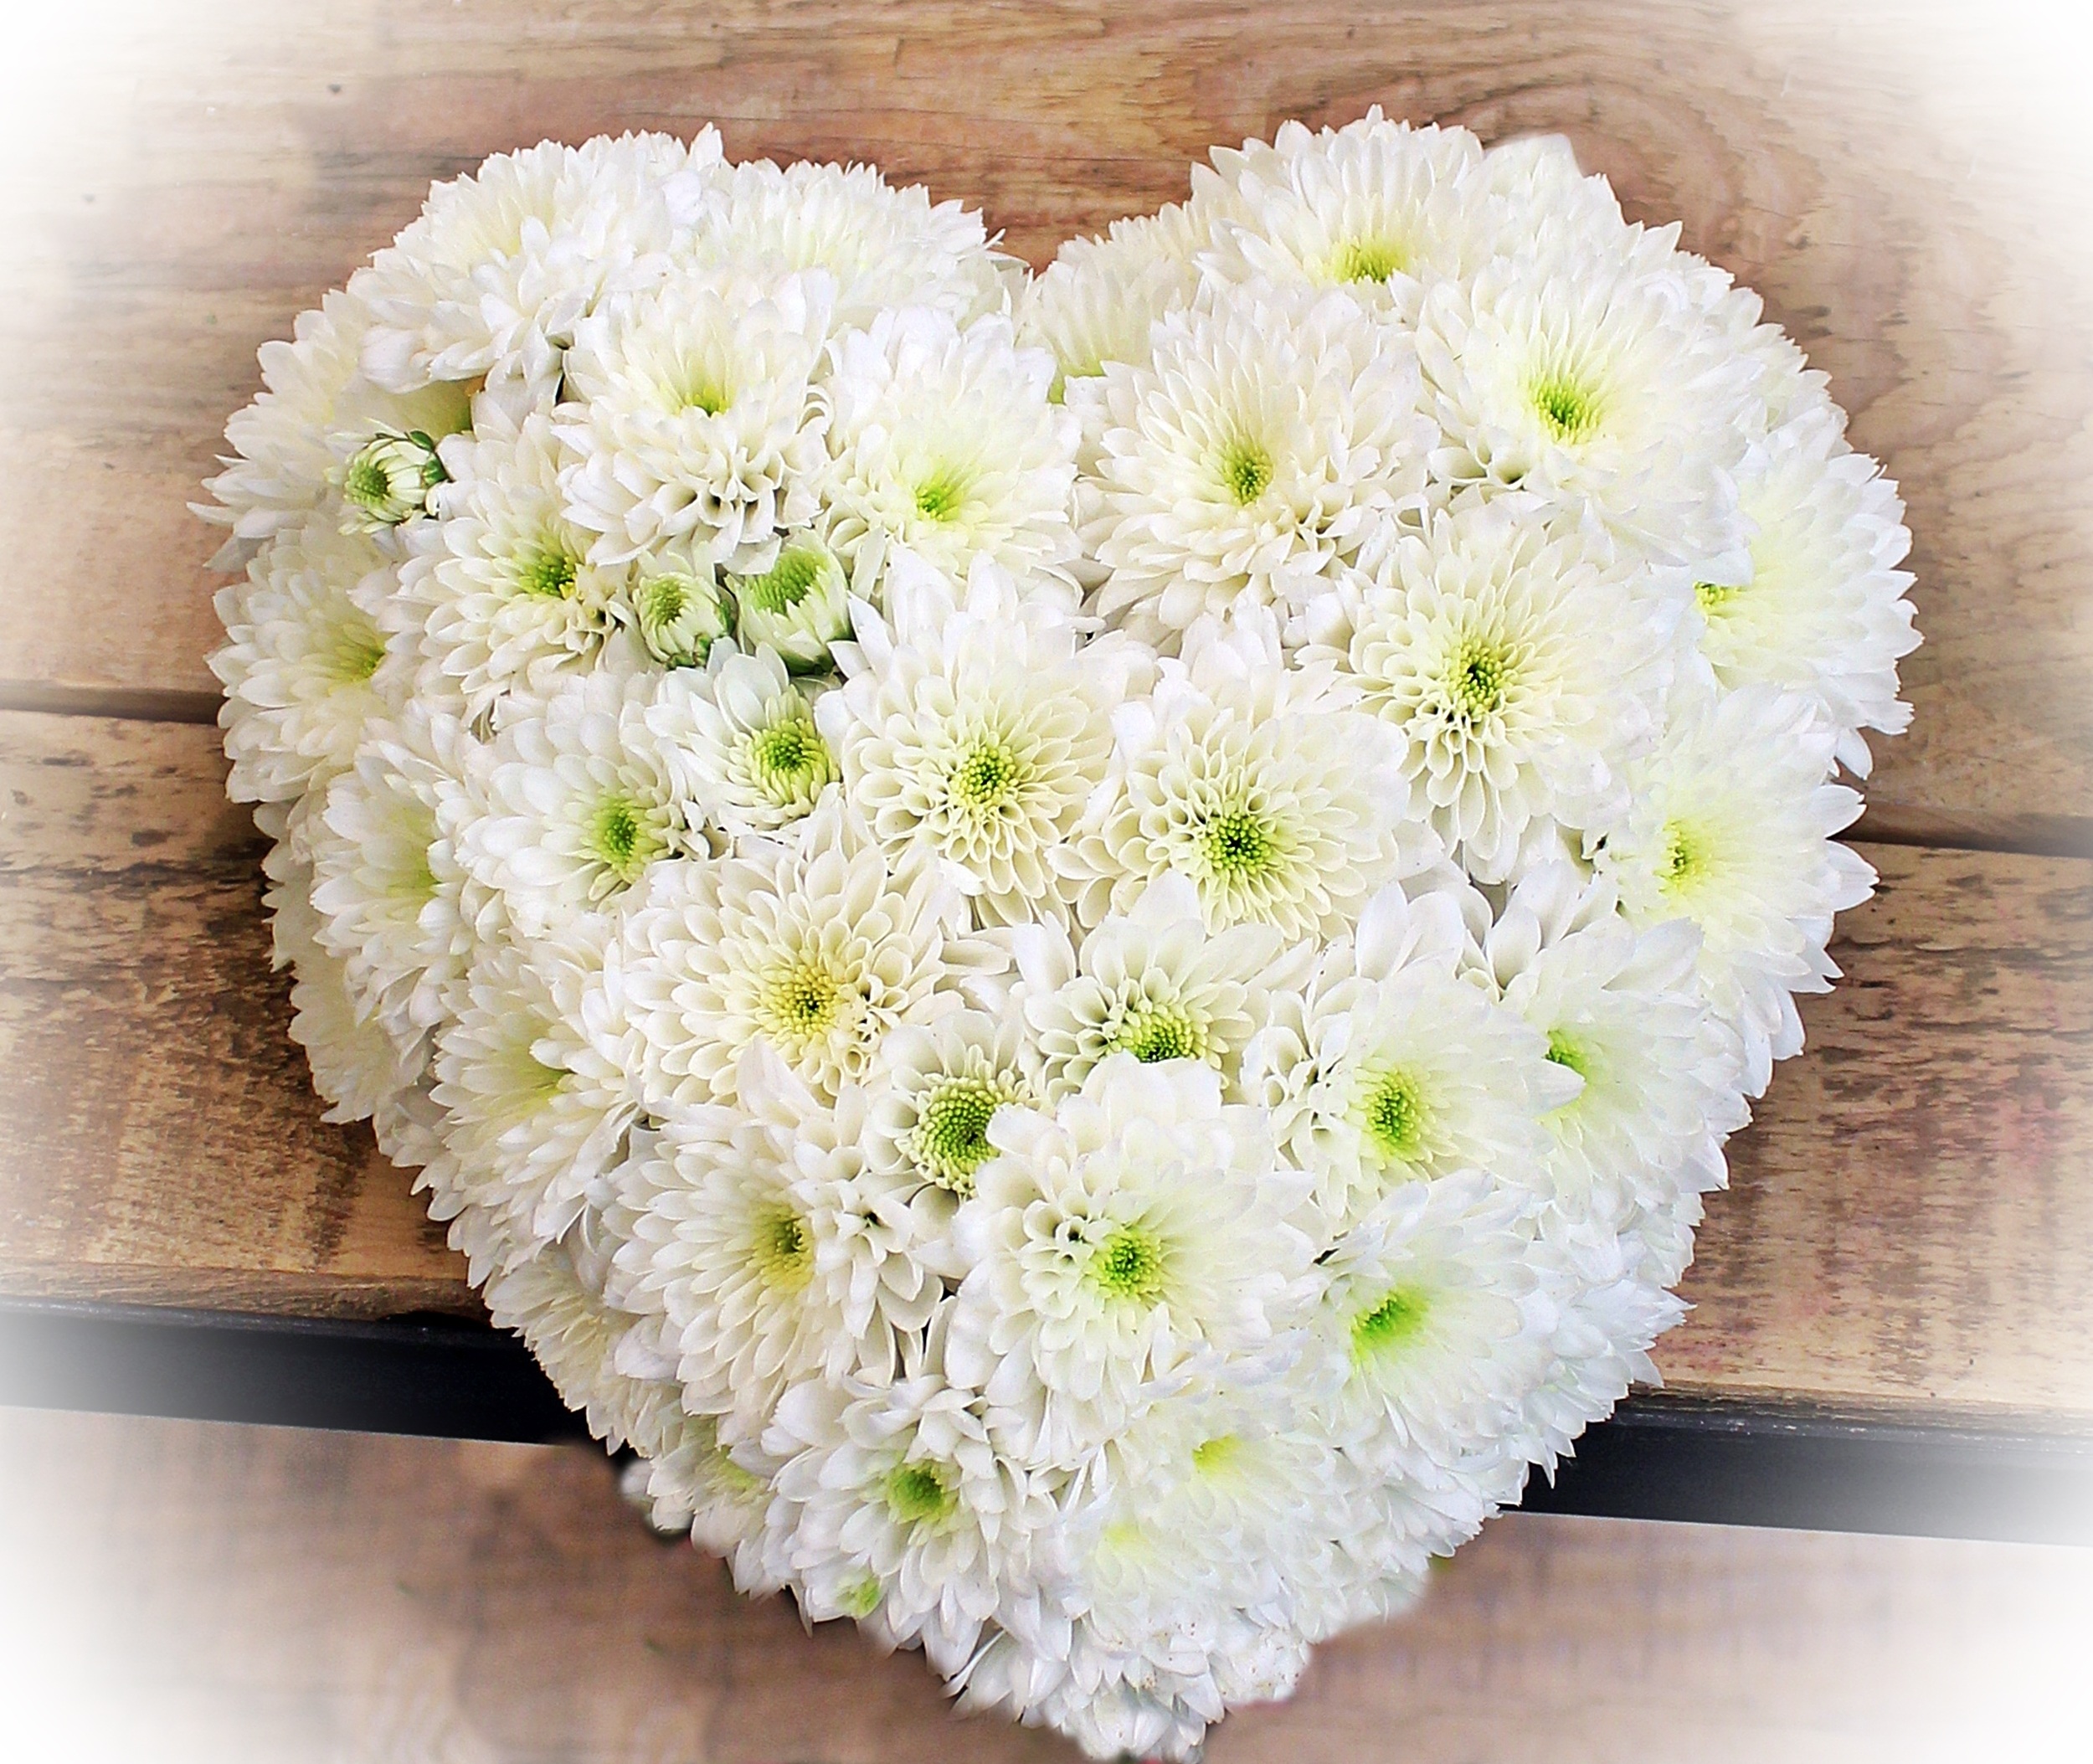
plant, wood, white, flower, petal, love, heart, produce, romance, flowers, floristry, white flowers, valentine's day, flowering plant, mother's day, daisy family, flower bouquet, cut flowers, floral design, heart from flowers, land plant, chrysanths, flower arranging